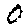
Label: 0